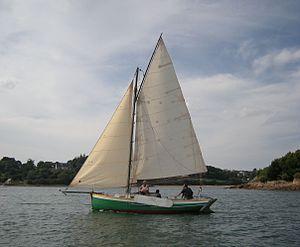
Cotre à dérives latérales remontant l'embouchure du Trieux
Un dériveur est un voilier monocoque dont une partie importante du plan antidérive, la « dérive », est rétractable. On peut distinguer les dériveurs sans lest et les dériveurs avec lest.